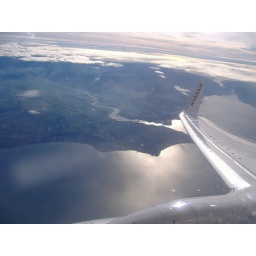
Above the clouds flying home from Dublin - Llandudno below us.